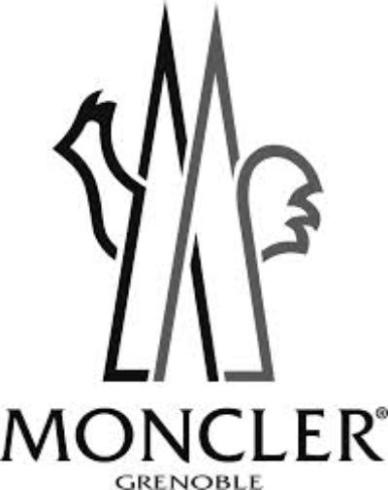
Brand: moncler-1
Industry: Clothes